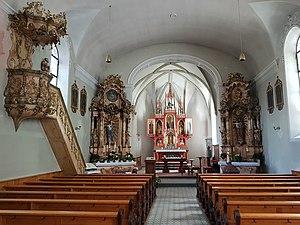
Église paroissiale Sankt Martin Bürs, Vorarlberg, Autriche.